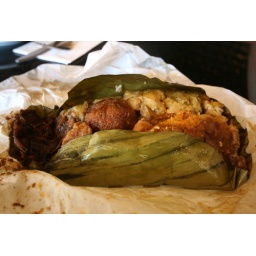
Chicken curry, shrimp sambal, fish cutlet, sime sambal and a green banana curry wrapped in a banana leaf.